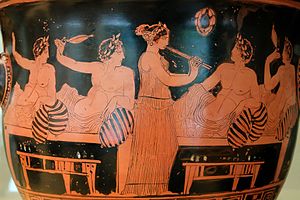
Athenaios
Deipnosophistæ tilhører den litterære tradition inspireret af det græske køkken i antikken. Middagsgæsterne spillede kottabos, mens en musiker spillede på aulos, dekoreret af kunstneren 'Nicias'/'Nikias'
Athenaios, fra Naukratis i Egypten, var en græsk retoriker og grammatiker, som var virksom i slutningen af 100-tallet og begyndelsen af 200-tallet e.Kr. Meget lidt er kendt om ham bortset fra det, som kan trækkes ud af hans litterære værker.